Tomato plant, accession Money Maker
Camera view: bottom (45 deg); turntable rotation: 0 degrees
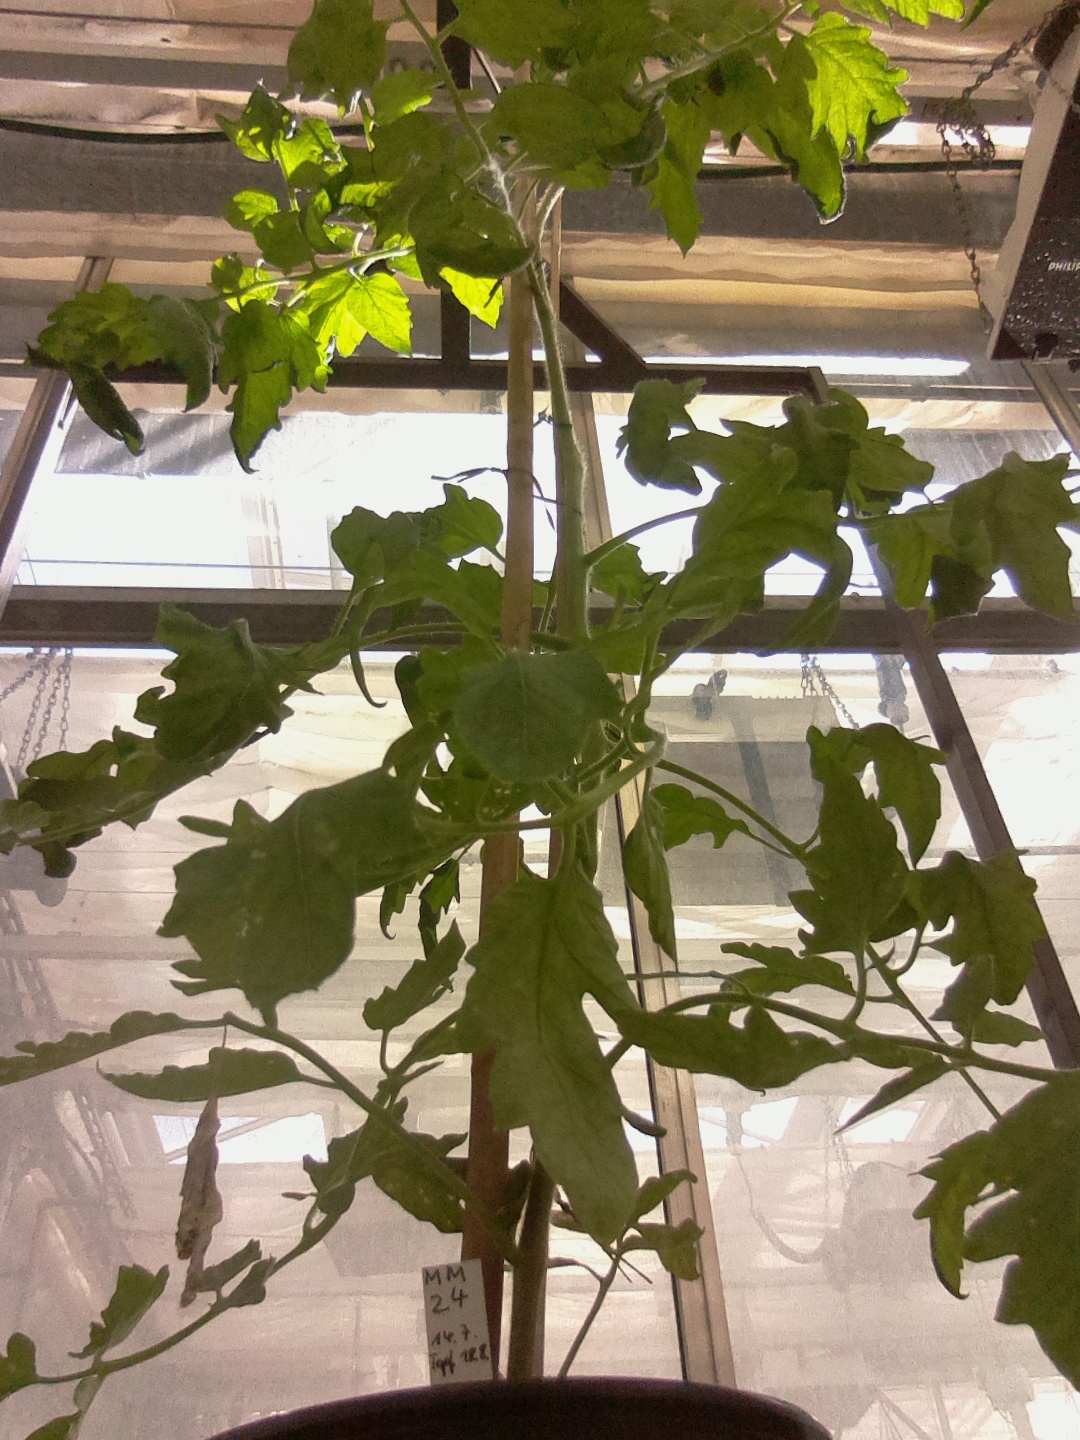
BBCH growth stage 28: 80%-90% Side shoots formed